Moon Knight

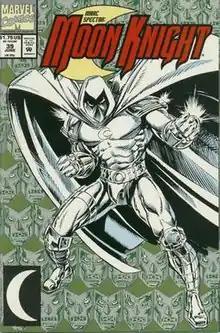
Moon Knight as depicted in "Marc Spector: Moon Knight" #39 (June 1992). Art by Gary Kwapisz.

Moon Knight is a superhero appearing in American comic books published by Marvel Comics. Created by writer Doug Moench and artist Don Perlin, the character first appeared in "Werewolf by Night" #32 (August 1975).